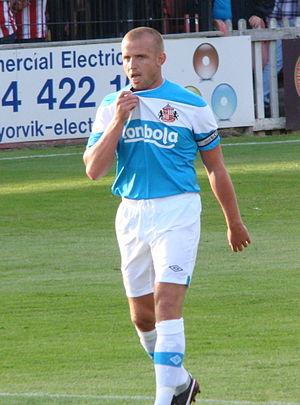
Lee Cattermole, né le 21 mars 1988 à Stockton-on-Tees, est un footballeur anglais qui évolue au poste de milieu défensif.